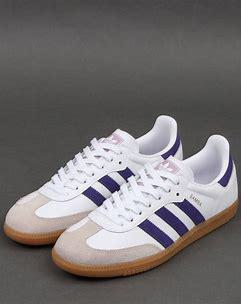
Brand: Adidas
Model: Samba OG